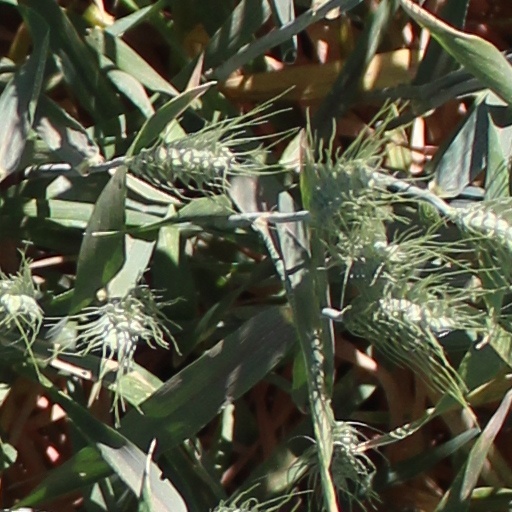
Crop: wheat